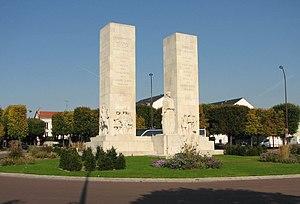
Mémorial de la Gendarmerie Nationale, situé place de la Loi à Versailles (France)
Érigé en novembre 1941, le monument national de la gendarmerie est une structure rendant hommage aux forces de gendarmerie, notamment aux gendarmes morts dans l’exercice de leurs fonctions. Situé Place de la Loi, à Versailles, il marque la limite avec la commune voisine du Chesnay.